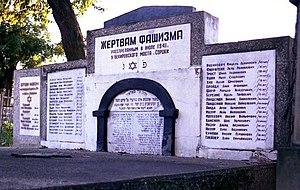
L’occupation soviétique de la Bessarabie et de la Bucovine du Nord fait référence à l'invasion puis à l'occupation par l'Armée rouge de 50,135 km² de territoire roumain les 28 juin-4 juillet 1940, et leur incorporation subséquente au sein de l’URSS.